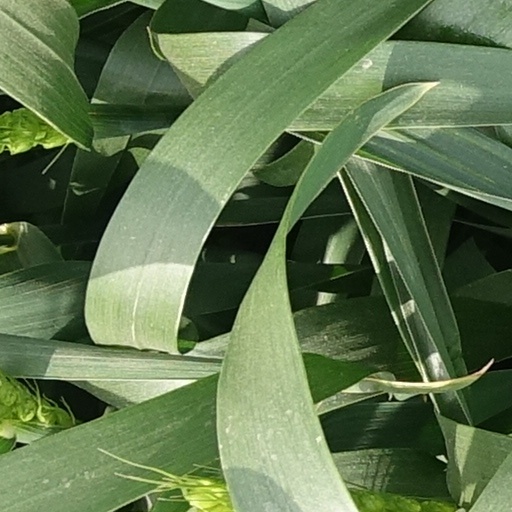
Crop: wheat